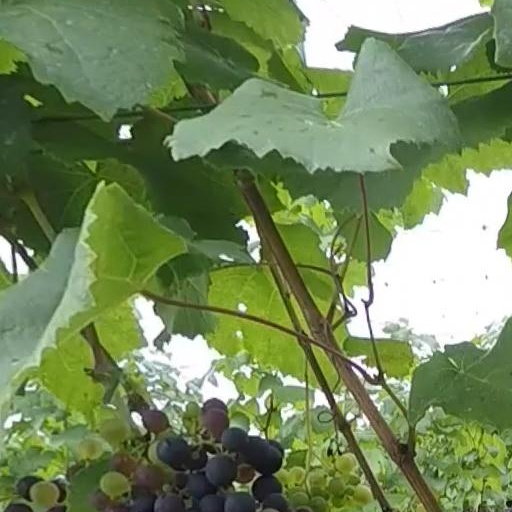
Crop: grape